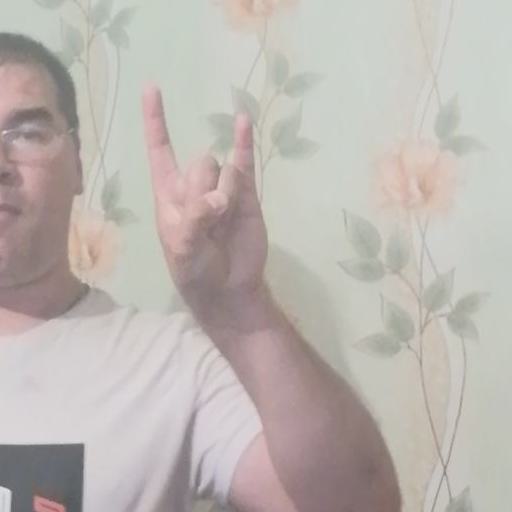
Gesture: rock